Lynn Chang

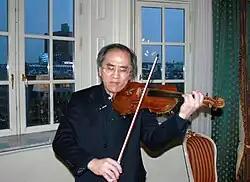
Lynn Chang

Lynn Chang, born 1953, is a Chinese-American violinist known for his work as both a soloist and a chamber musician.